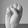
ASL letter: S